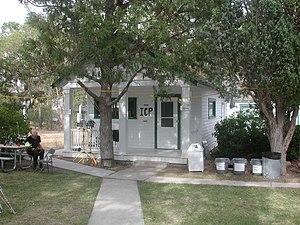
Bureau du poste de garde forestier Baker, Parc national du Grand Bassin, Nevada, États-Unis
La Baker Ranger Station est une station de rangers à Baker, dans le comté de White Pine, au Nevada, dans l'ouest des États-Unis. Originellement utilisée par le Service des forêts des États-Unis, elle est transférée au National Park Service en 1986 lors de la création du parc national du Grand Bassin, auquel elle sert depuis lors de centre administratif hors du périmètre de cette aire protégée. Elle est inscrite au Registre national des lieux historiques depuis le 17 octobre 1995.